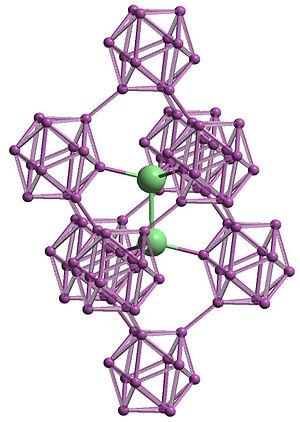
Le subarséniure de bore est un composé chimique de formule B₁₂As₂. Il est souvent appelé simplement arséniure de bore dans la littérature, ce qui est ambigu dans la mesure où l'arséniure de bore est le composé de formule BAs. Il s'agit d'un solide cristallisé dans le système réticulaire trigonal, ou rhomboédrique, constitué de chaînes d'icosaèdres de bore entre lesquels s'intercalent des atomes d'arsenic, l'ensemble appartenant au groupe d'espace R3m avec Z = 6 et ρ = 3,56 g·cm⁻³. C'est un semiconducteur à large bande interdite présentant la particularité remarquable de « réparer » lui-même les dommages causés par les radiations. Sa conductivité thermique à température ambiante serait particulièrement élevée, supérieure à 2 kW·m⁻¹·K⁻¹, comparable à celle du diamant. Il est possible de faire croître des couches de B₁₂As₂ sur un substrat de carbure de silicium SiC.